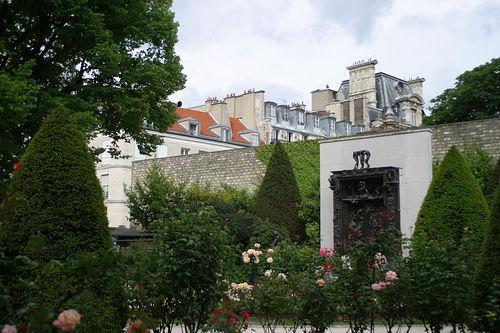
Weather: cloudy or overcast